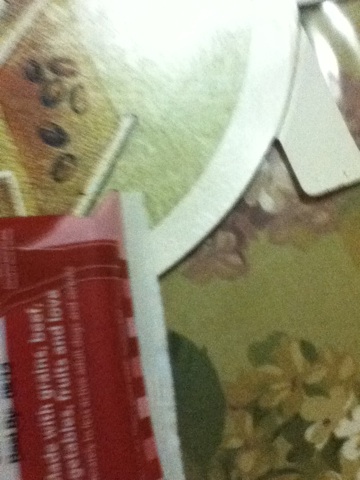Question: What flavor of dog food is this please?
Answer: unanswerable